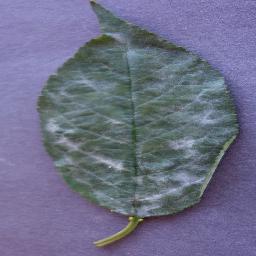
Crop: cherry
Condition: (including_sour)_powdery_mildew